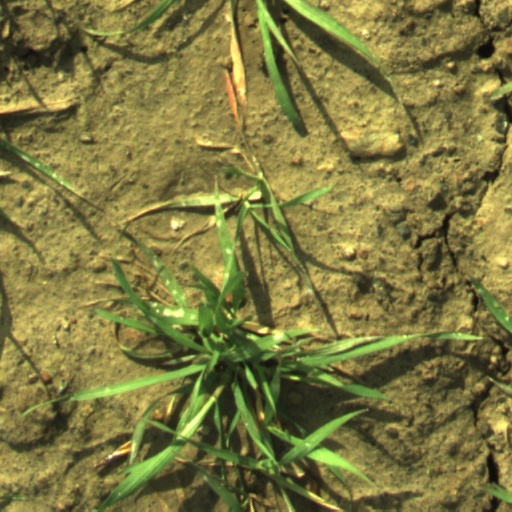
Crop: wheat